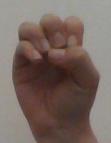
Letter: ha